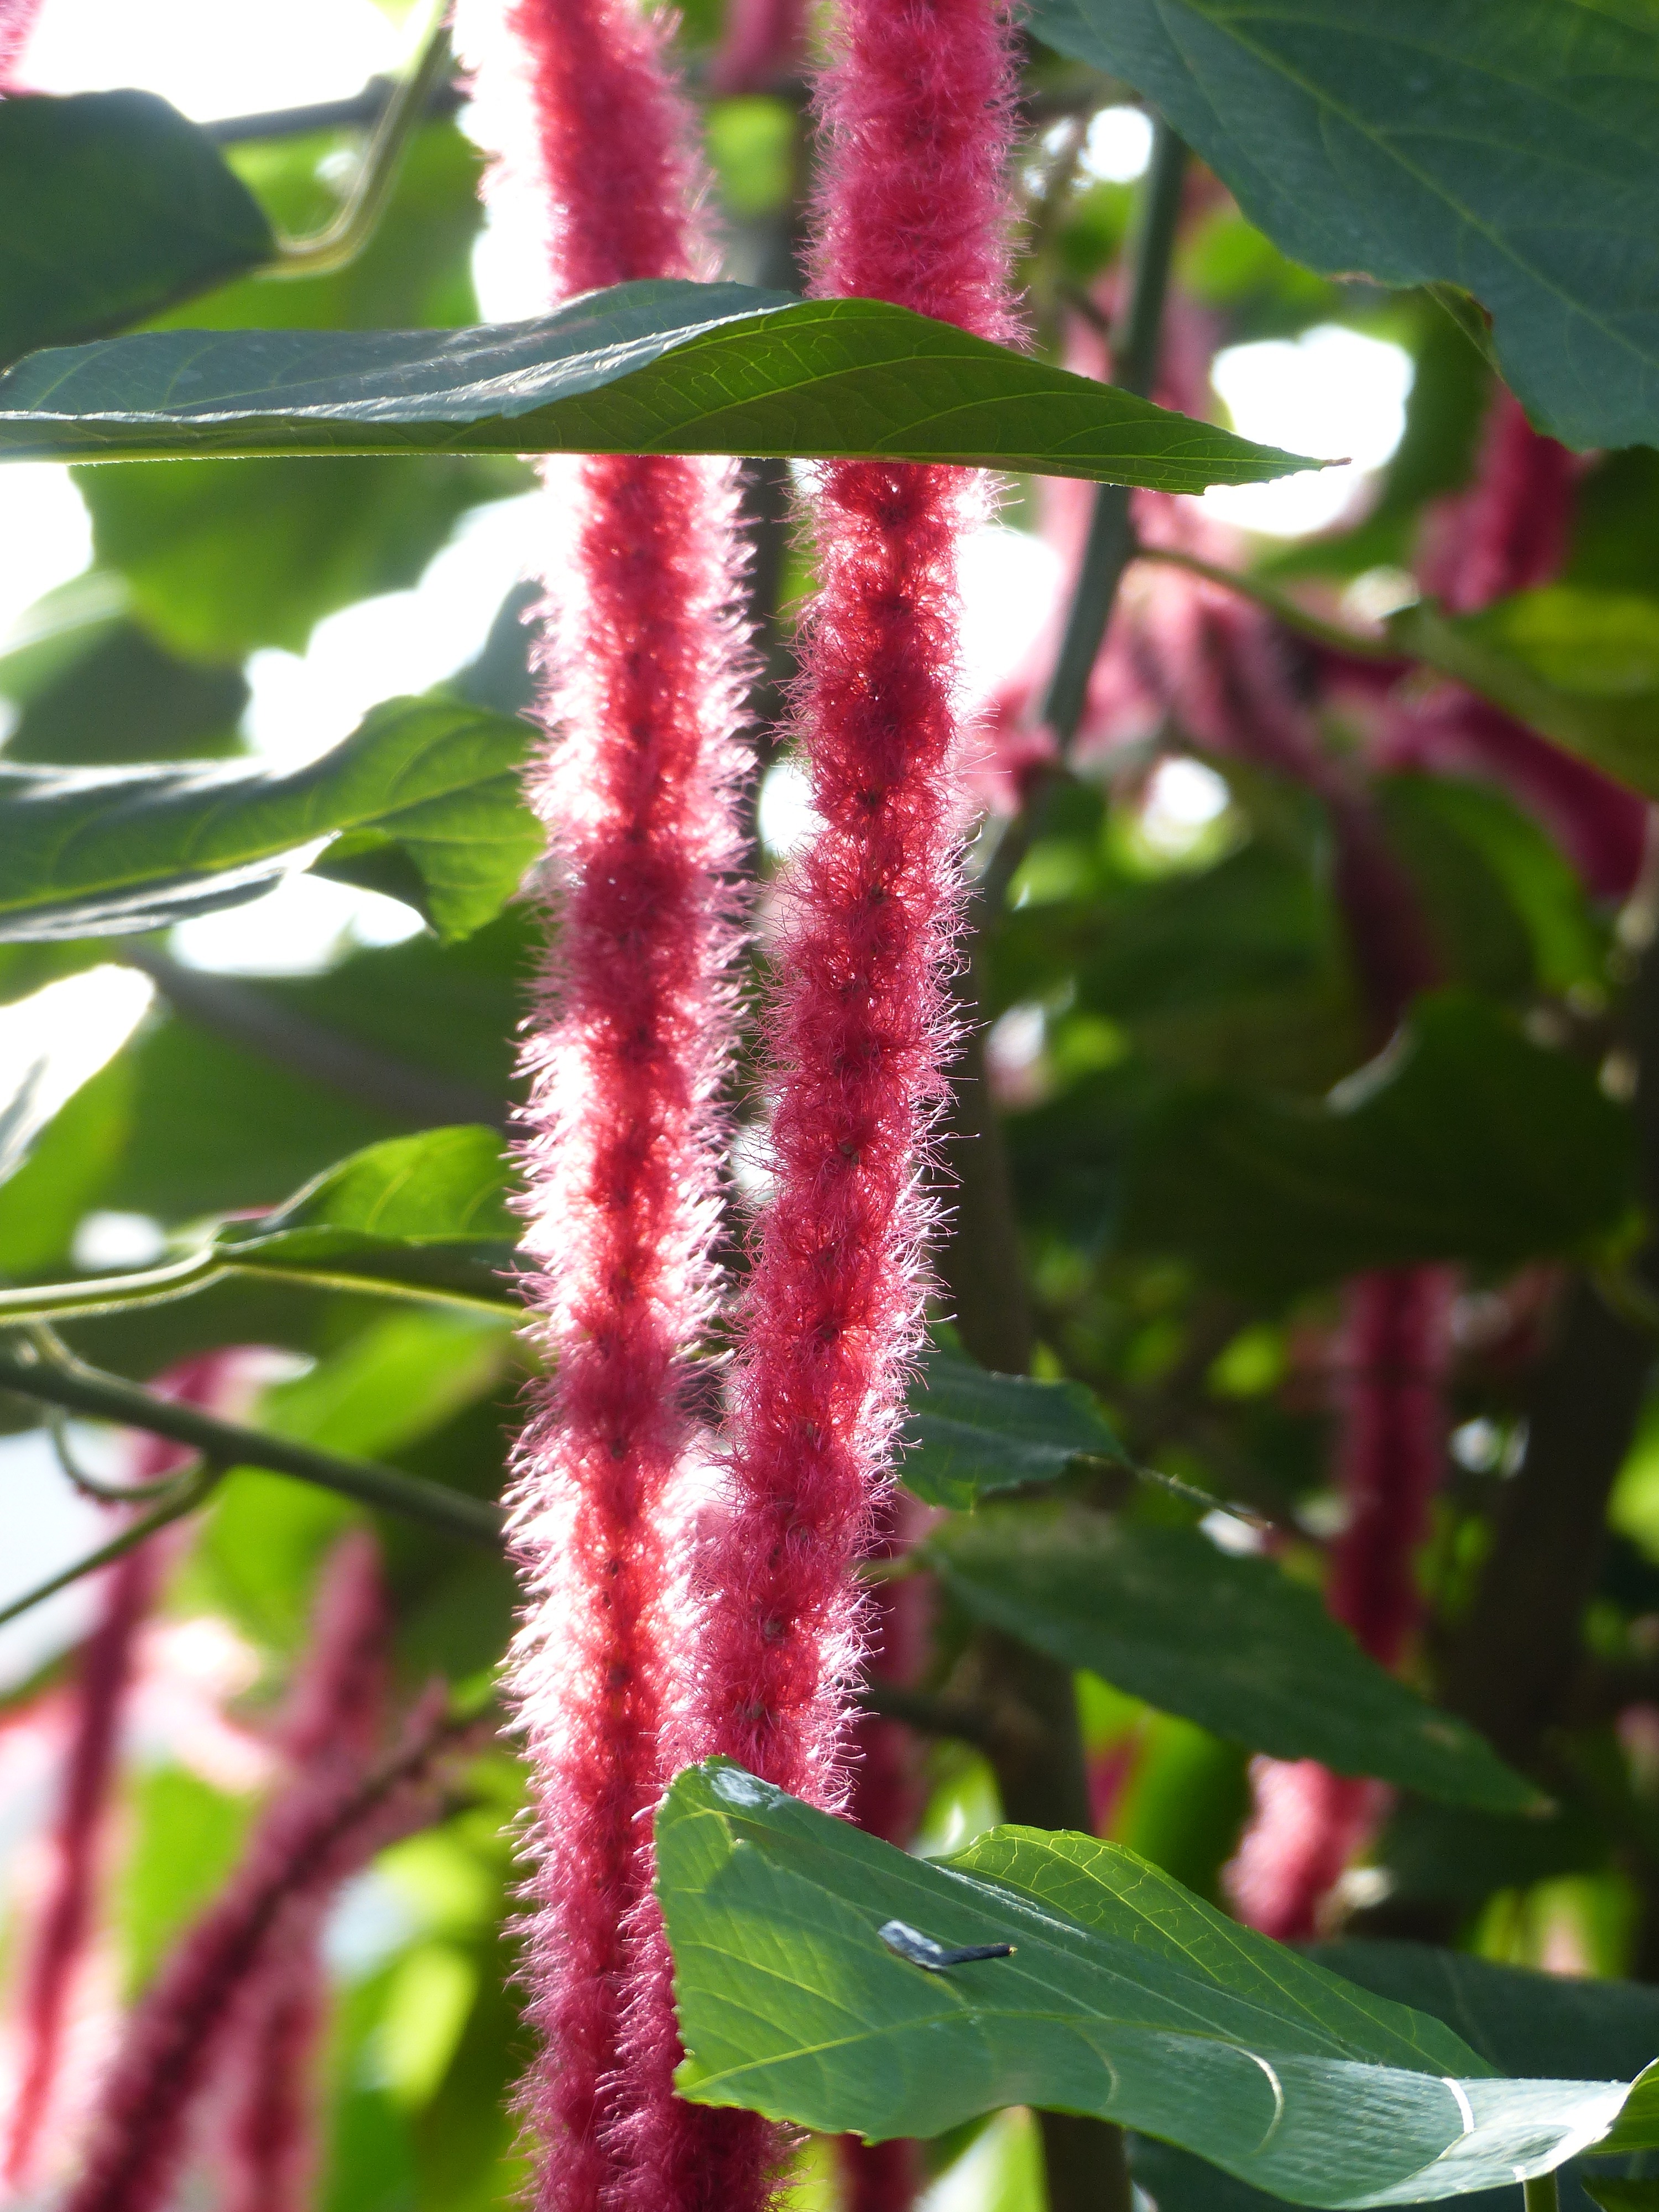
tree, plant, leaf, flower, bush, food, red, produce, tropical, botany, hanging, flora, houseplant, overhanging, long, shrub, exotic, ornamental shrub, ornamental plant, inflorescence, flowering plant, spurge family, euphorbiaceae, plant stem, land plant, nesselschoen, katzenschwaenzchen, acalypha hispida, rough nesselblatt, paradise nettle, like a kitten, similar to cattail, axils